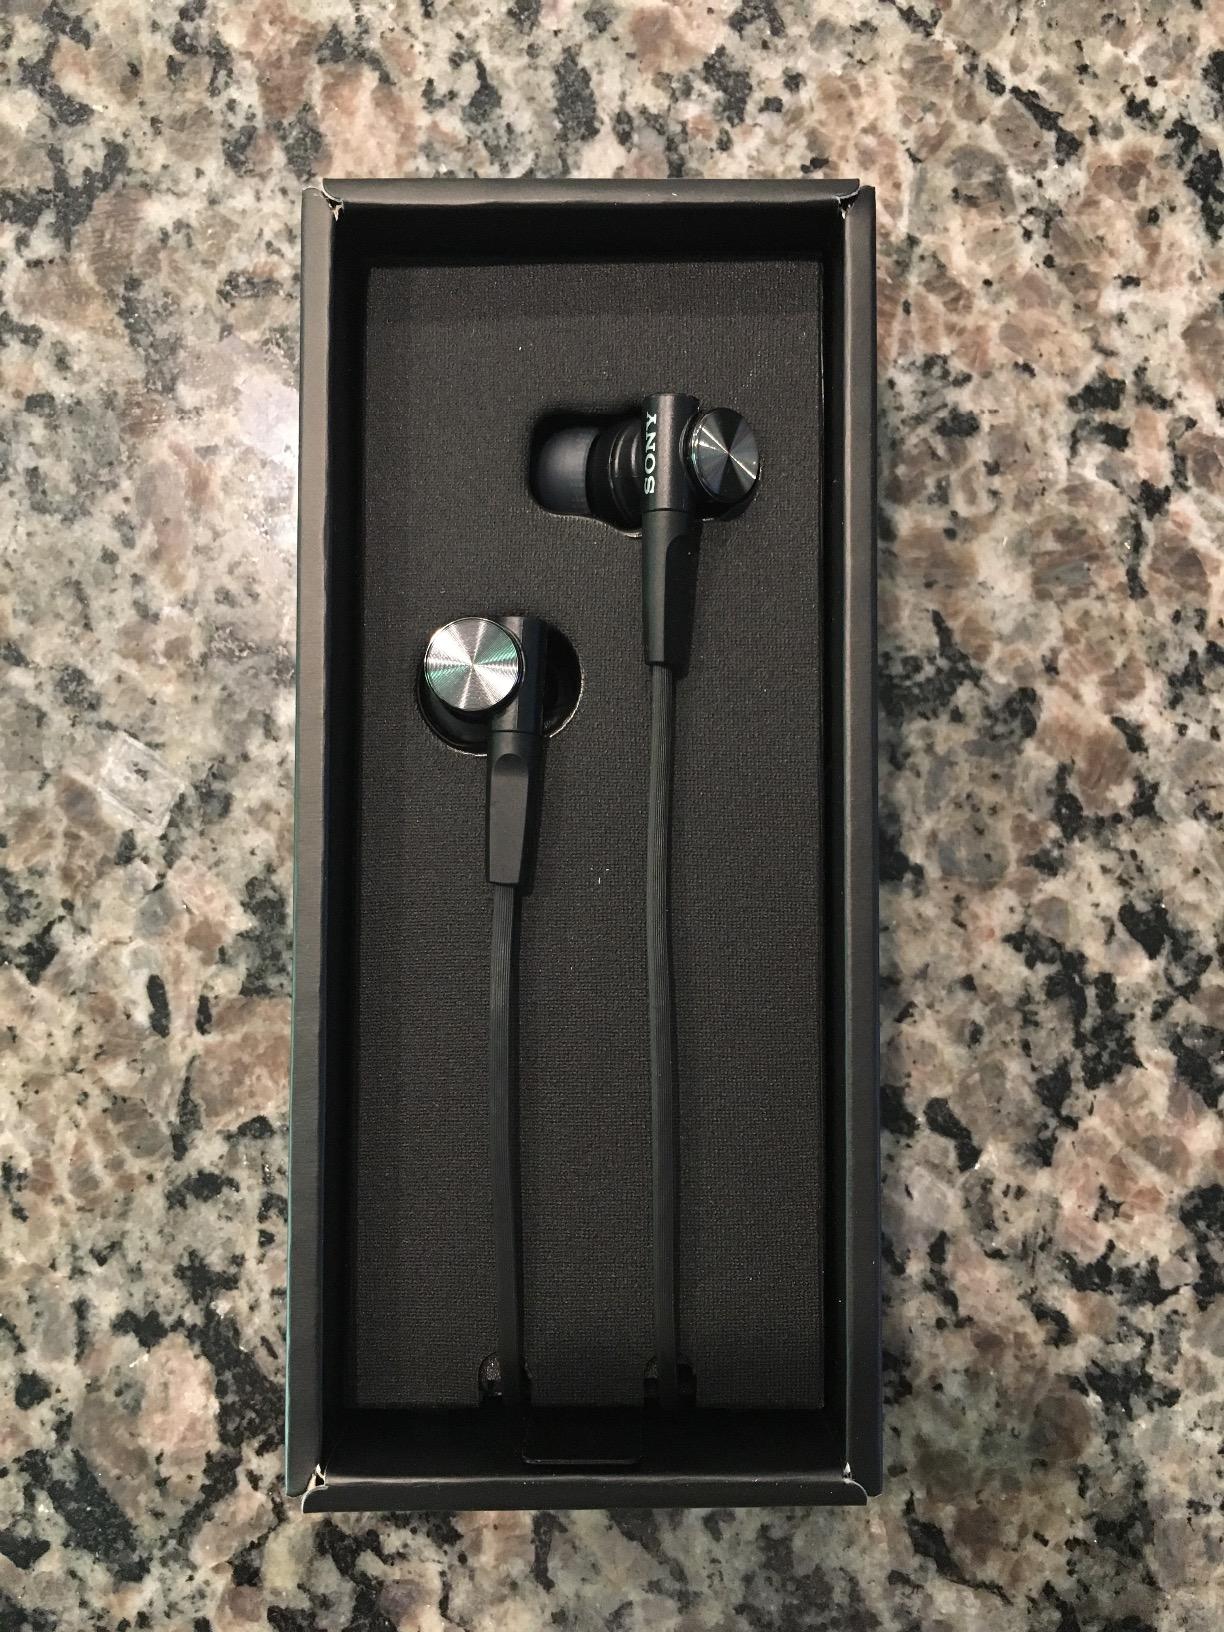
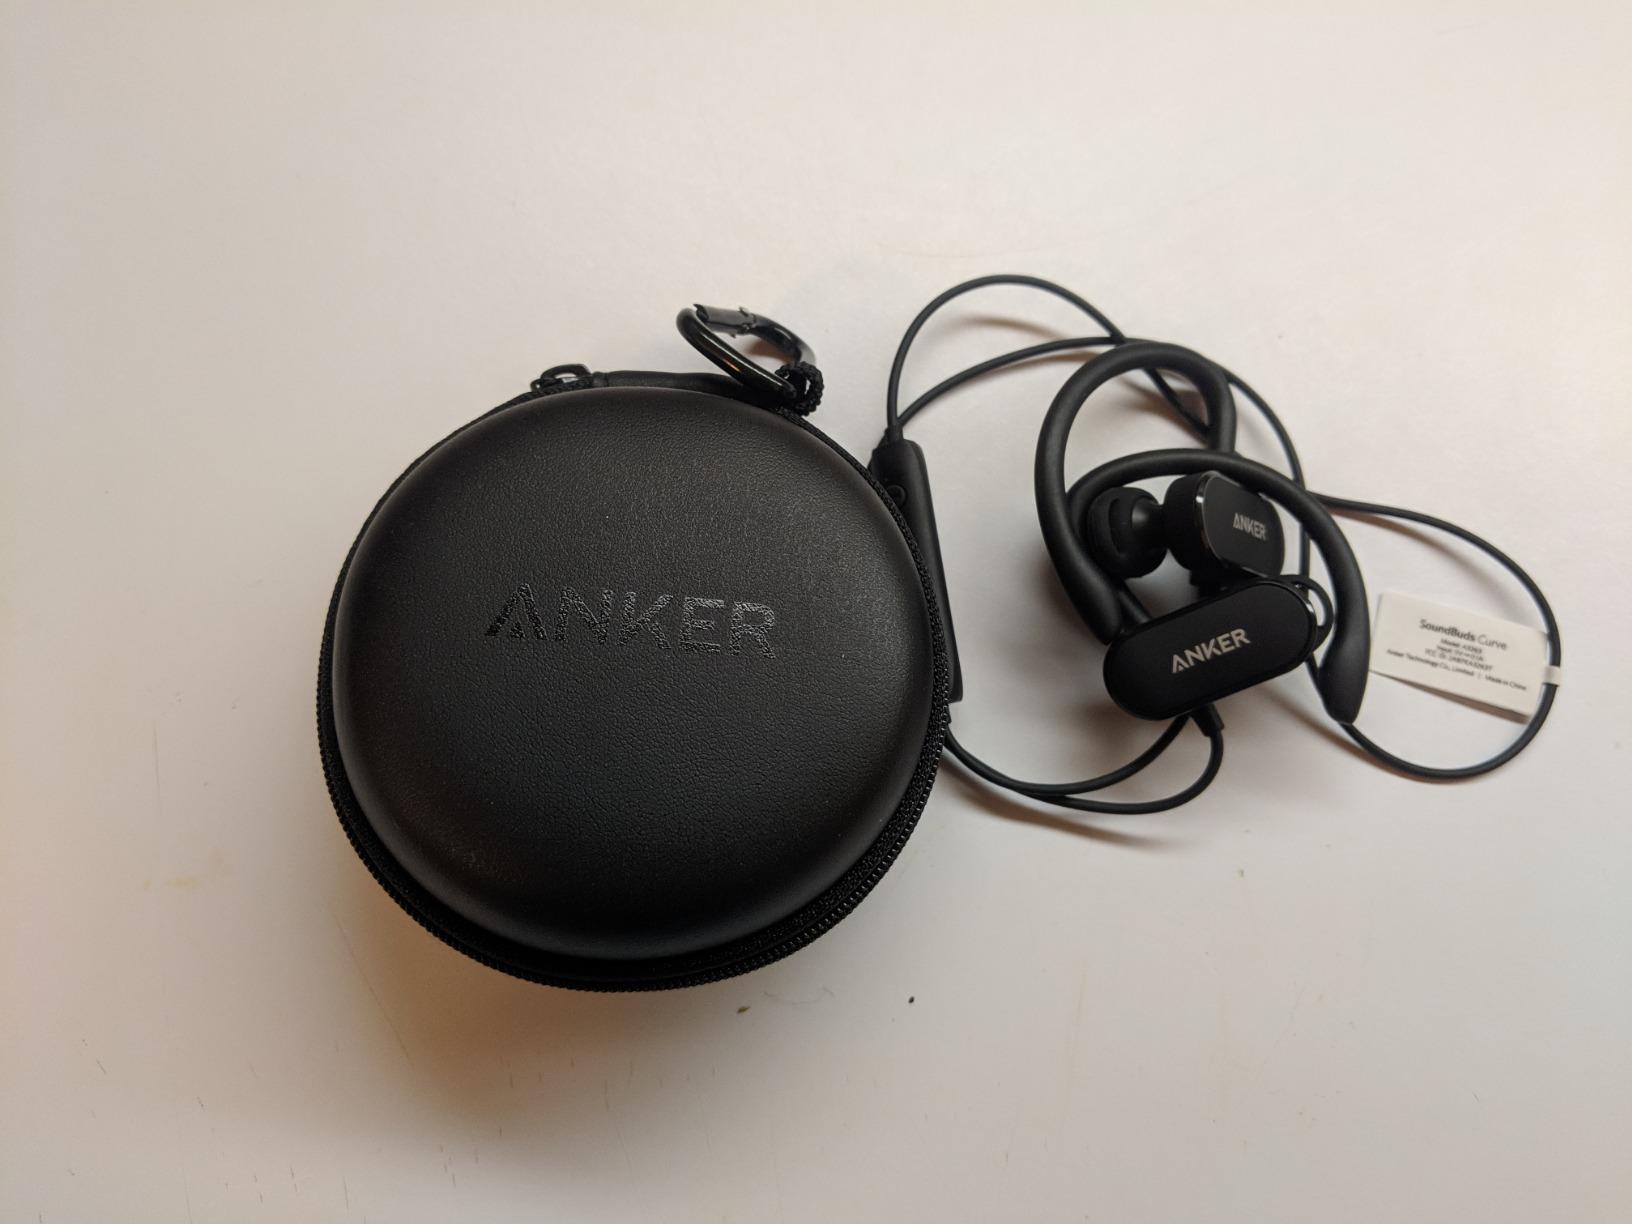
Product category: headphones
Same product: no